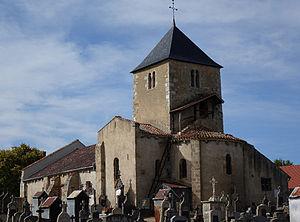
Église Saint-Marien
L'église Saint-Marien est une église située à Target, en France.
Target est une commune française située dans le département de l'Allier, en région Auvergne-Rhône-Alpes.
Cet article recense une partie des monuments historiques de l'Allier, en France.